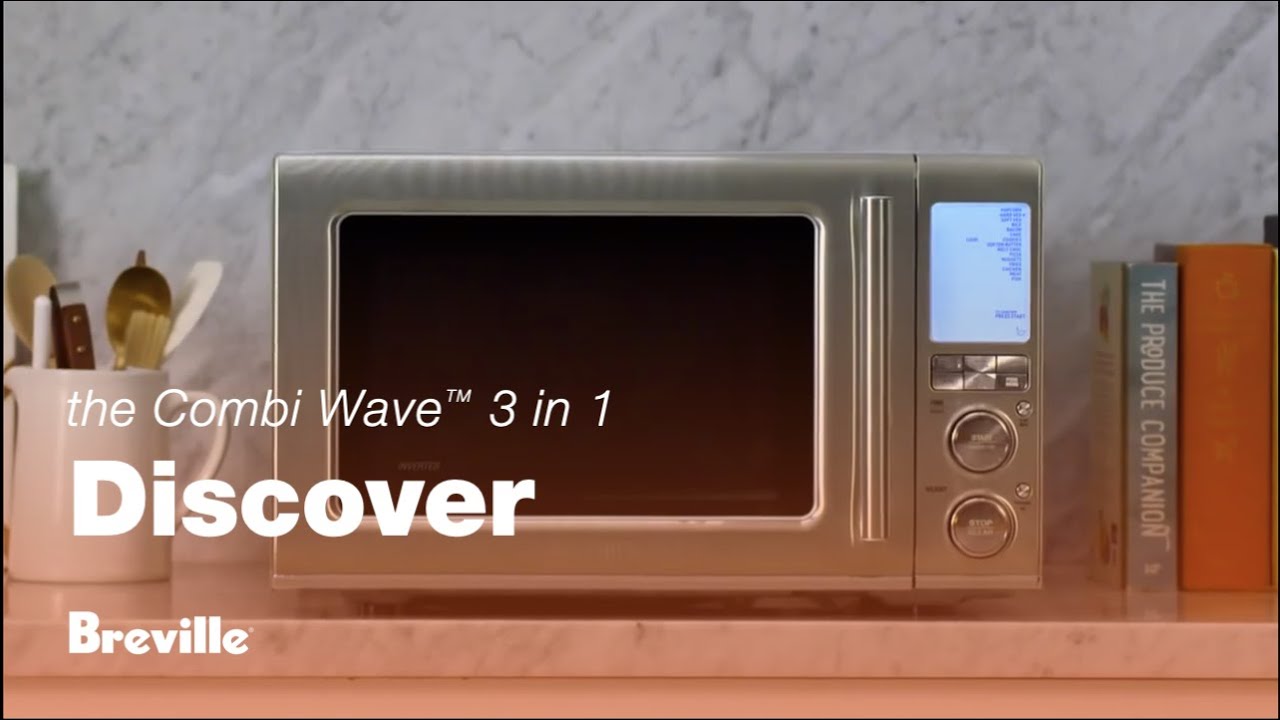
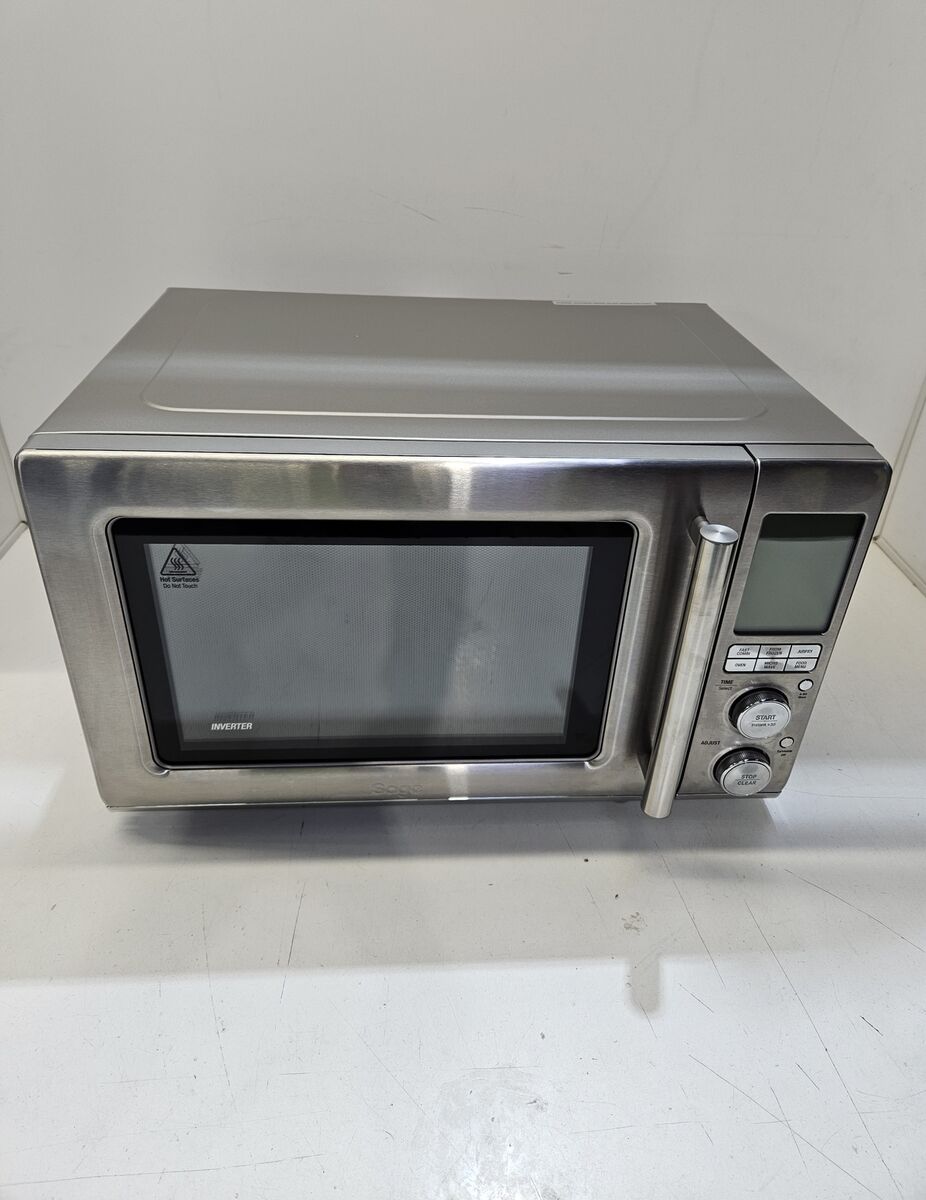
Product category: misc
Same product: yes